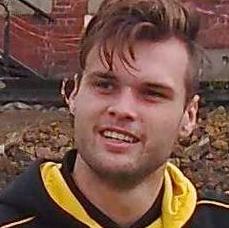
Age: 18